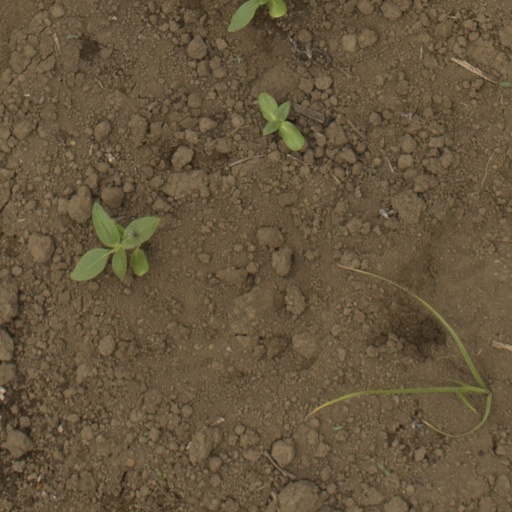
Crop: Jerusalem artichoke